Spider-Woman (Gwen Stacy)

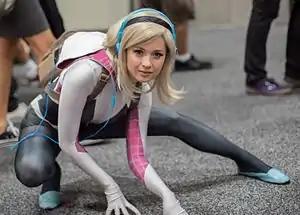
A cosplayer of Gwen Stacy's Spider-Woman in 2015 San Diego Comic-Con. Since her debut in 2014, the character has been a popular cosplay choice.

Gwen Stacy's Spider-Woman has been received positively from reviewers. Her design is a popular choice for cosplay and fan art. Evan Narcisse of "Kotaku" called the costume design "is one of the best riffs on the Spider-Man motifs in decades." Andrew Wheeler from ComicsAlliance felt that even though Gwen Stacy should have stayed dead, the costume inspired him to want her back. He also cited it as a potential favorite superhero costume in years. The creative director of Marvel Games, Bill Rosemann, described Gwen Stacy as "one of the greatest modern superhero designs." IGN's Jesse Schedeen, reviewing the first "Spider-Gwen" issue, said that the character never came across as merely just a female variant of Peter Parker and was also distinct from Jessica Drew, Julia Carpenter, Mayday Parker, Anya Corazon, and other female-themed Spider costume characters. Jessie Schedeen said that Gwen had "her own set of hang-ups and her own brand of humor". Doug Zawisza, writing for Comic Book Resources, described Gwen Stacy as "likeable and humorous, conflicted but determined and quick with a zinger", adding, "Latour gives Gwen real world problems as well as superheroic ones. She has family problems and perception problems."